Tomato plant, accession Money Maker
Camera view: bottom (45 deg); turntable rotation: 300 degrees
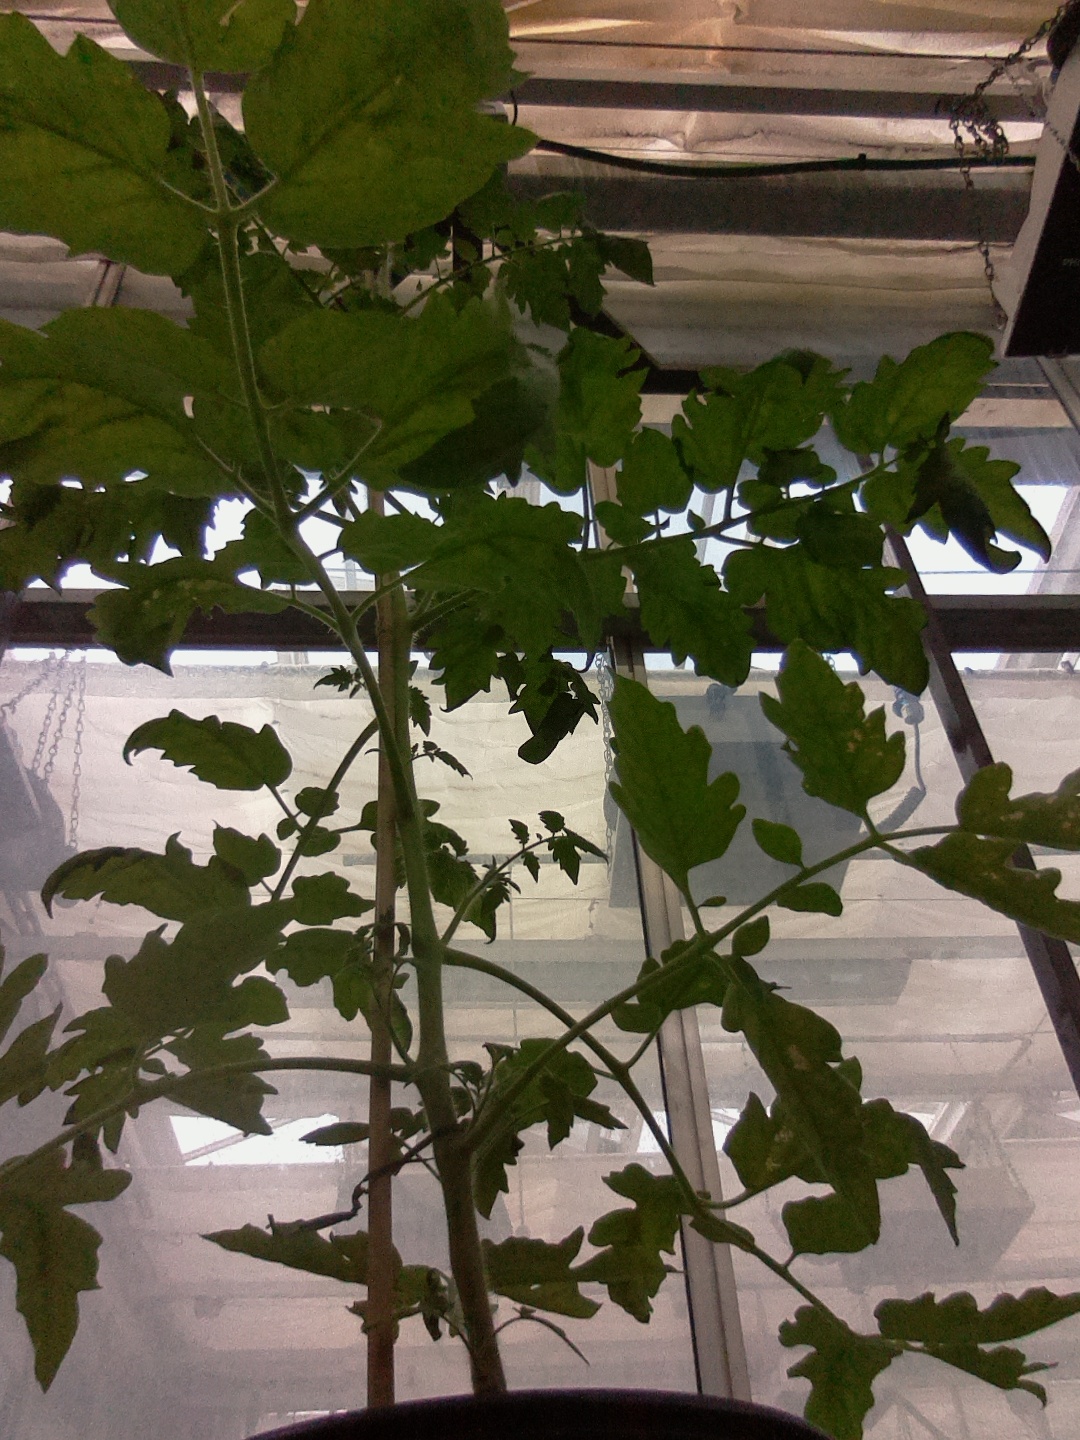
BBCH growth stage 63: 30%-40% of flowers open